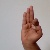
The image shows a hand gesture representing the letter 'F' in Indian Sign Language.